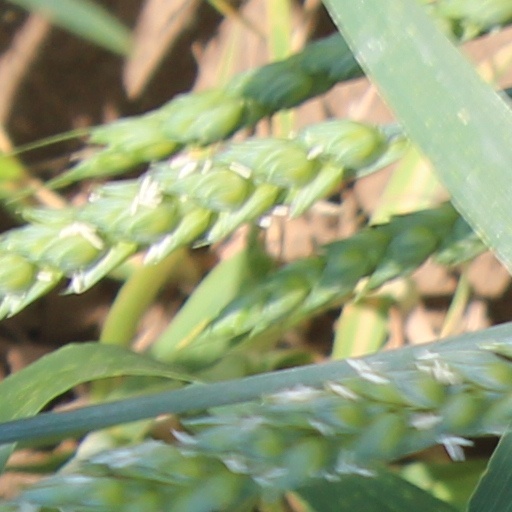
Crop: wheat